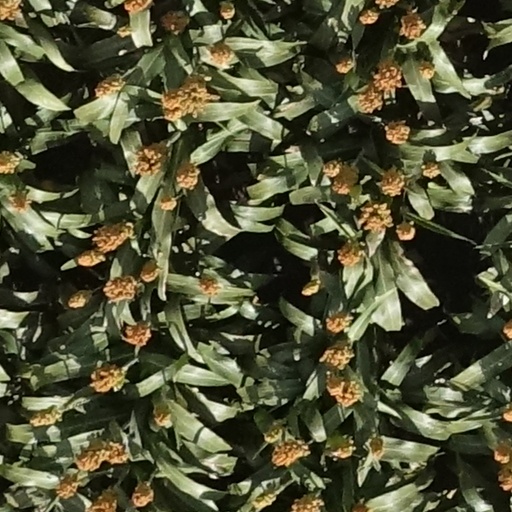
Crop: sorghum